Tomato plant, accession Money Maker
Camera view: bottom (45 deg); turntable rotation: 0 degrees
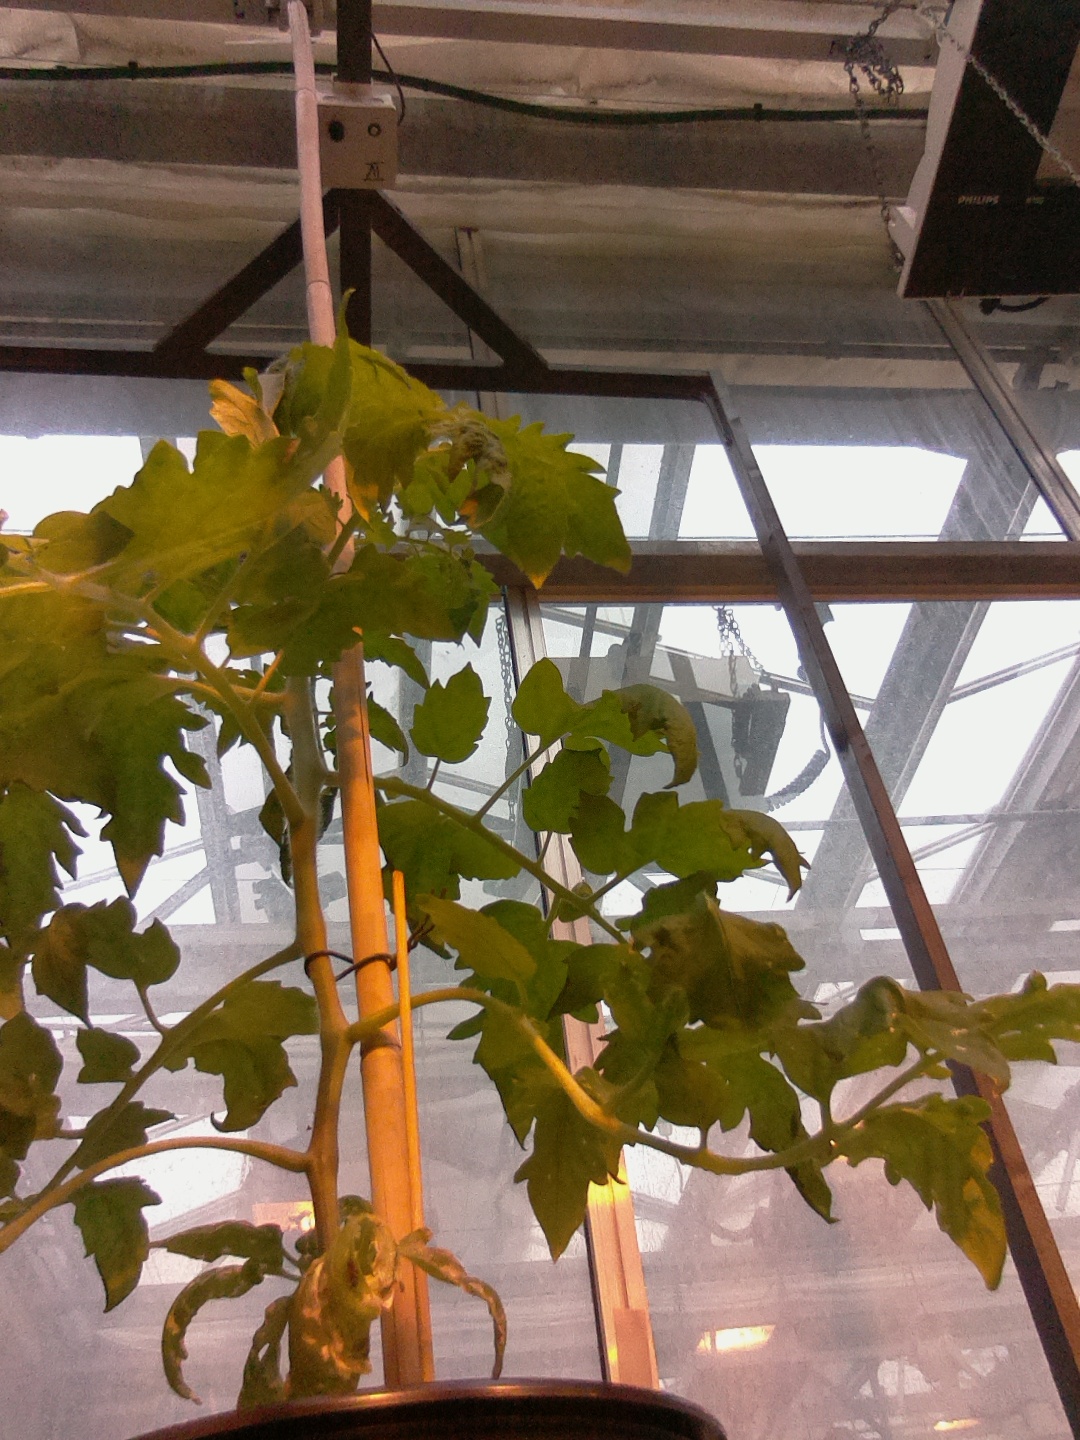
BBCH growth stage 52: 2 inflorescences visible